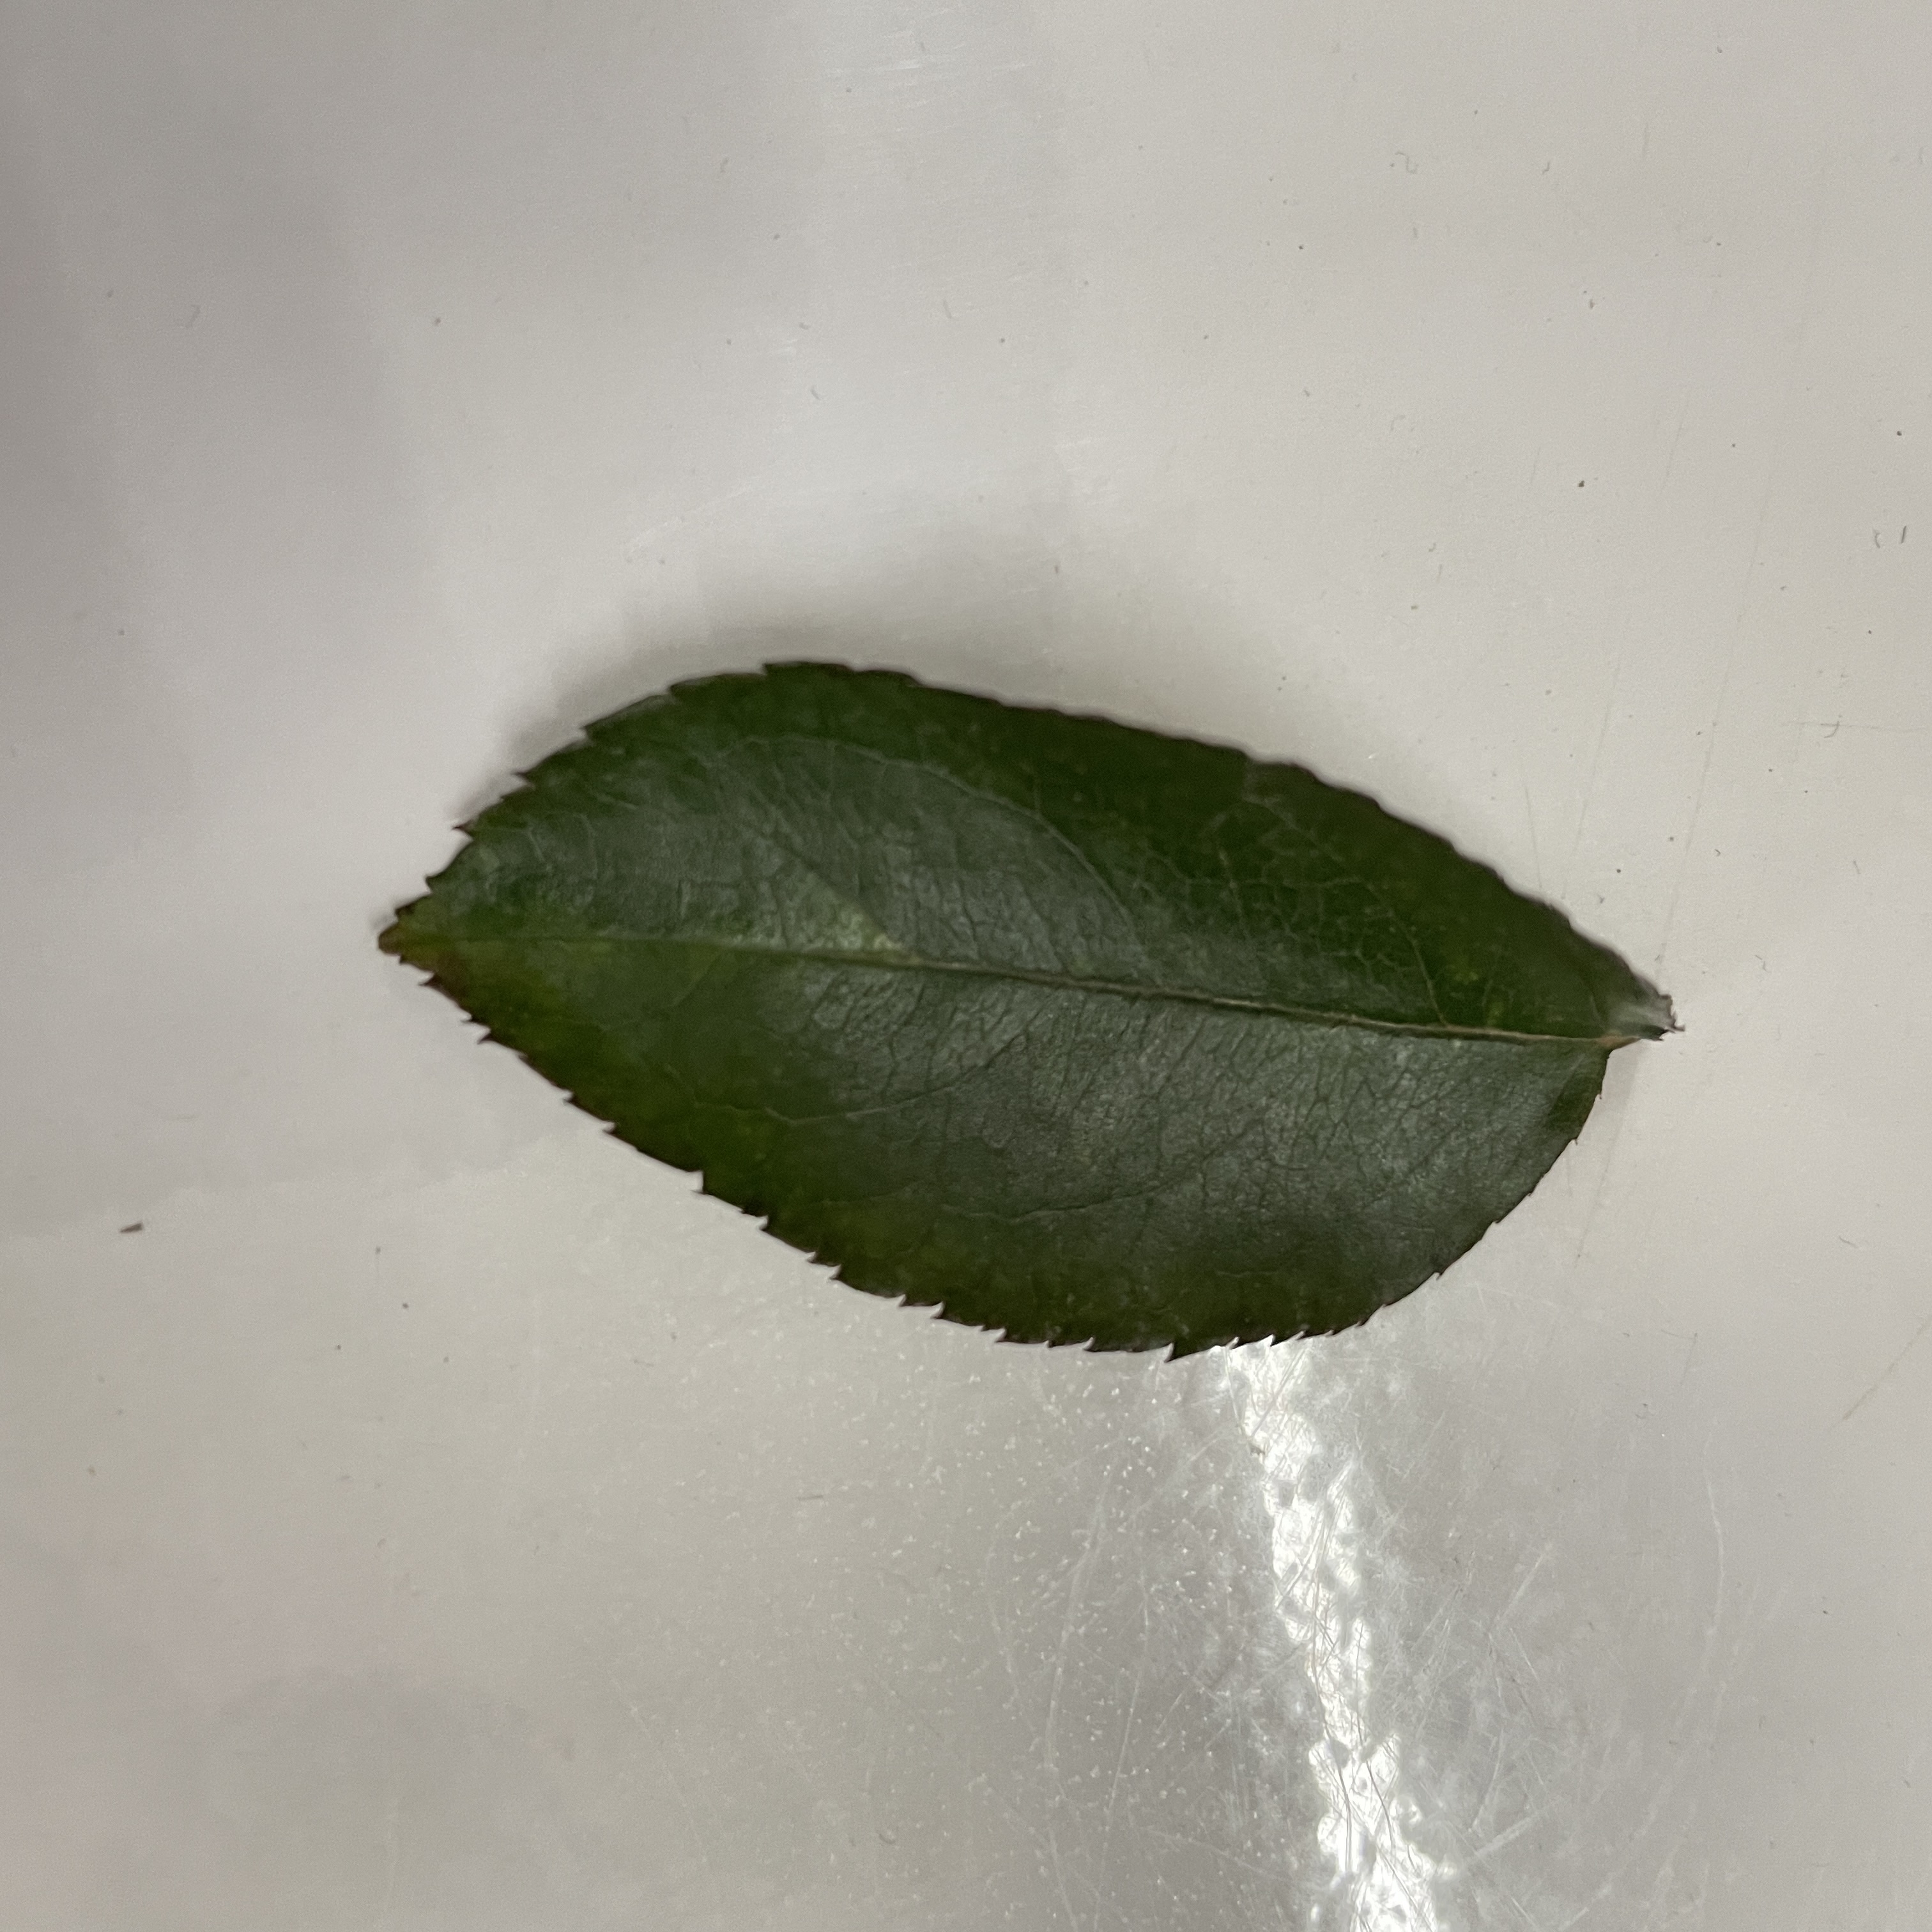
Label: Healthy Leaf